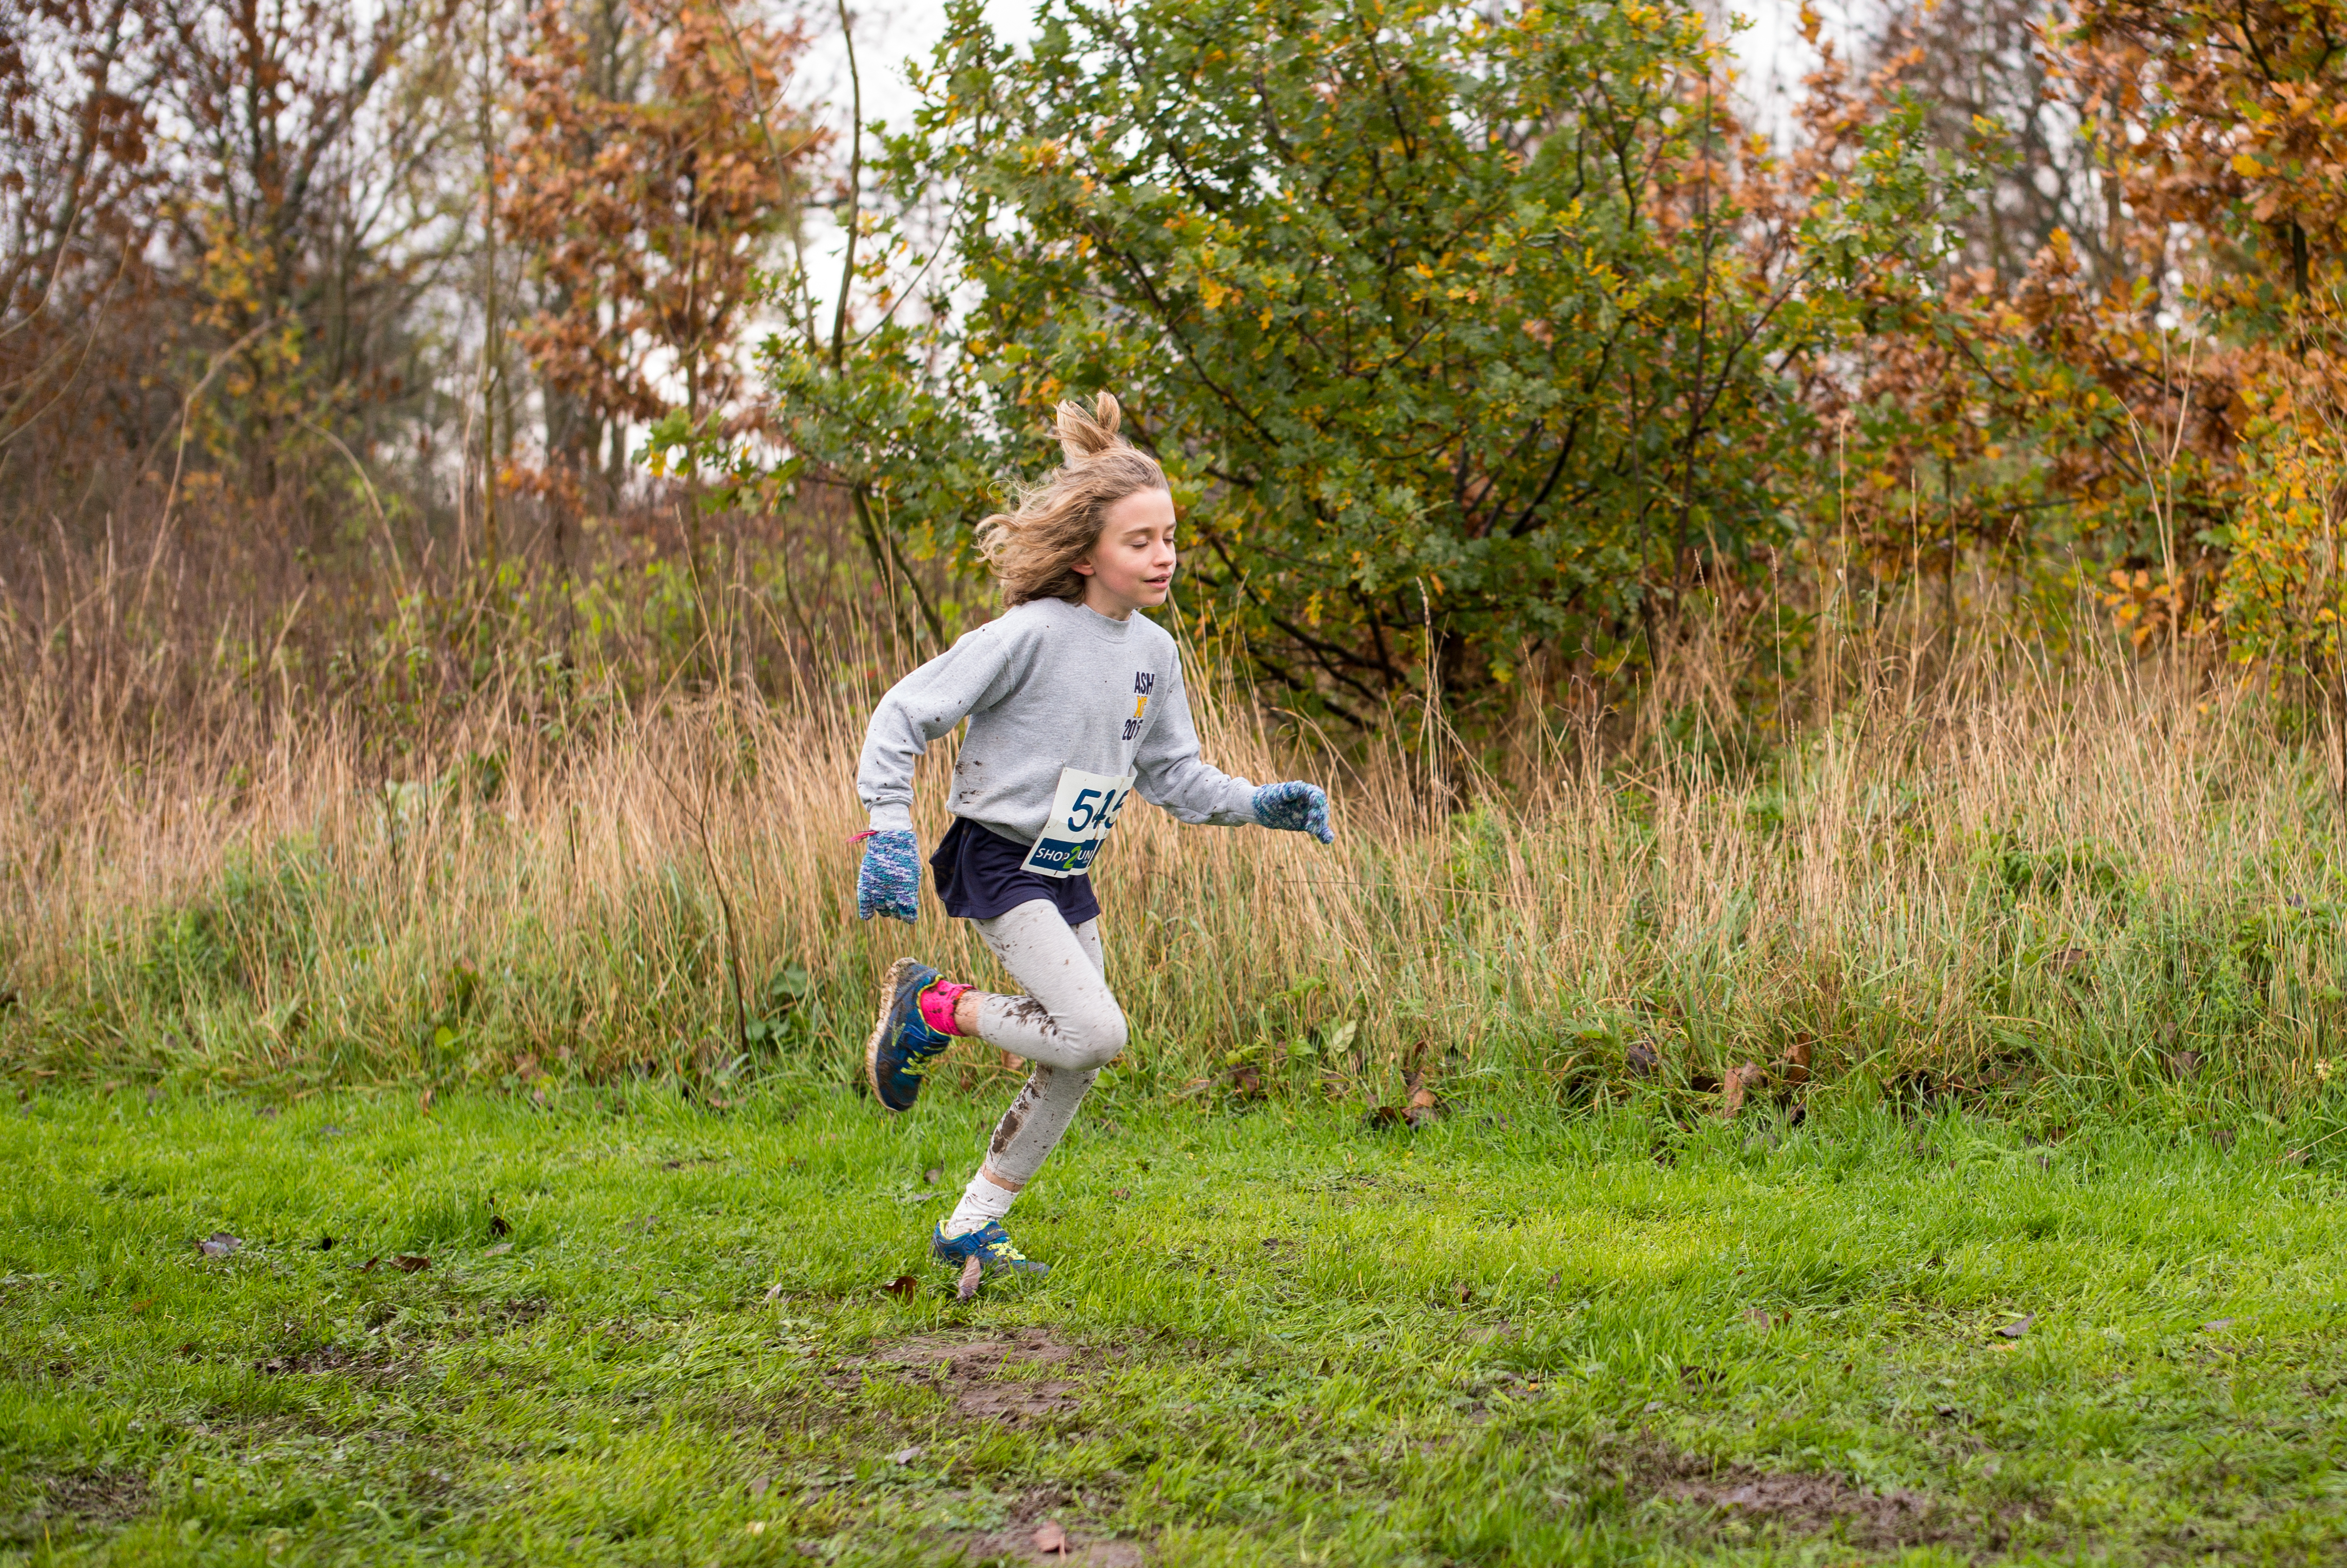
grass, person, trail, lawn, meadow, running, recreation, autumn, jogging, sports, woodland, physical exercise, human action